Religion in West Bengal

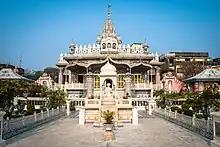
Calcutta Jain Temple

Christianity is the third largest religion in West Bengal. According to the 2011 Census of India, Christians comprised approximately 0.72% of West Bengal's total population, numbering around 658,618 individuals out of 91.3 million. Also out of 23 districts in West Bengal, Christians have a higher concentration in Darjeeling & Jalpaiguri, Kolkata